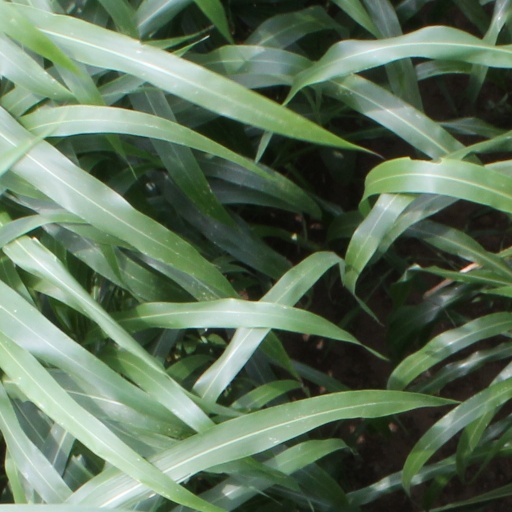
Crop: sorghum